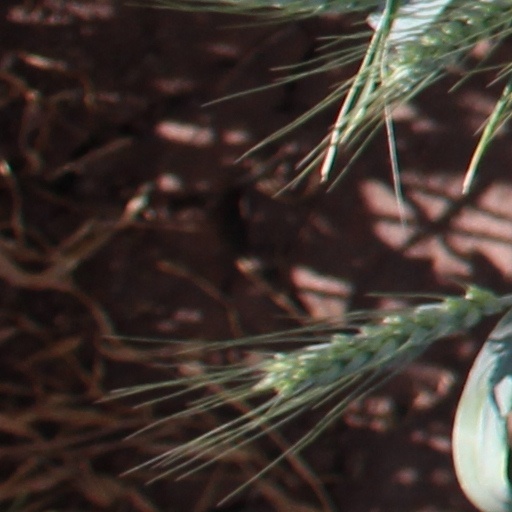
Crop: wheat